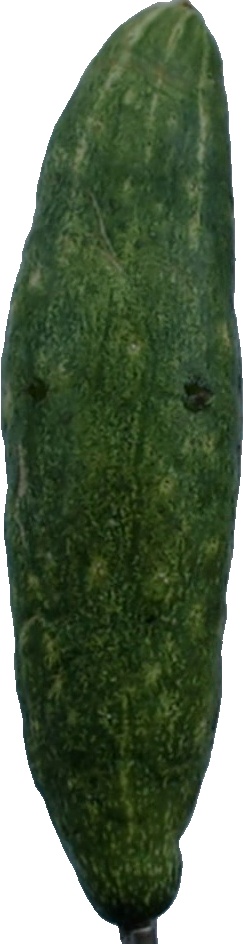
Label: cucumber_3